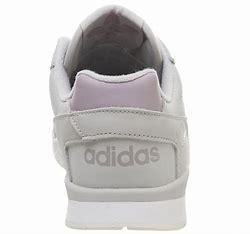
Brand: Adidas
Model: A R